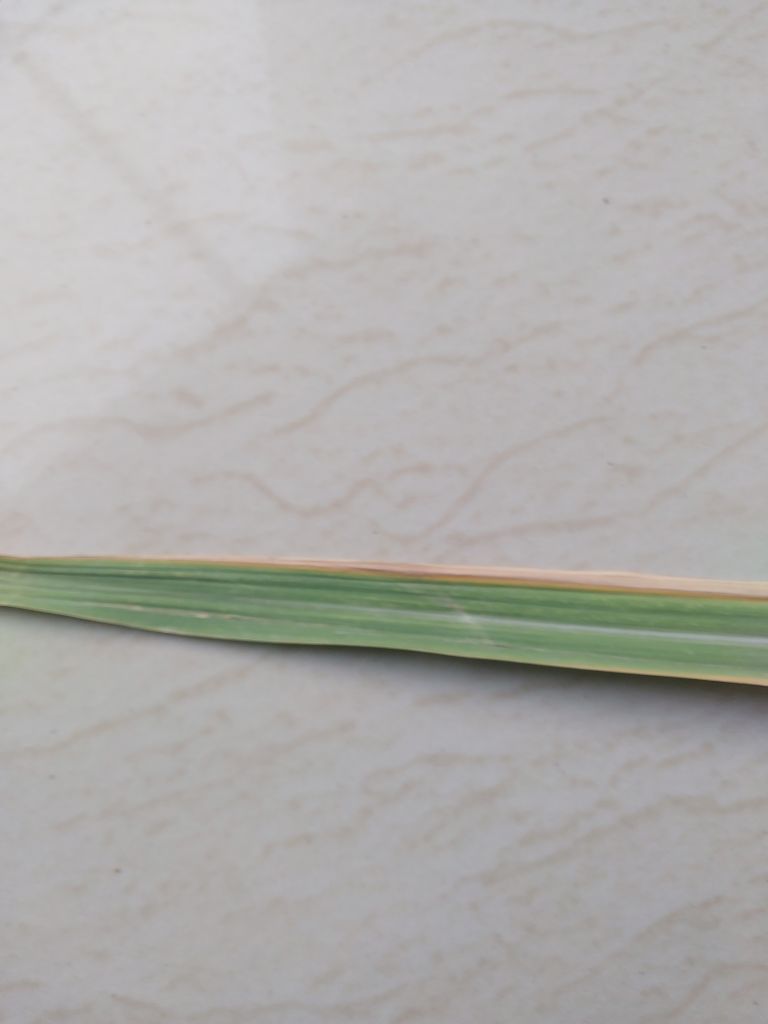
Label: Viral Disease